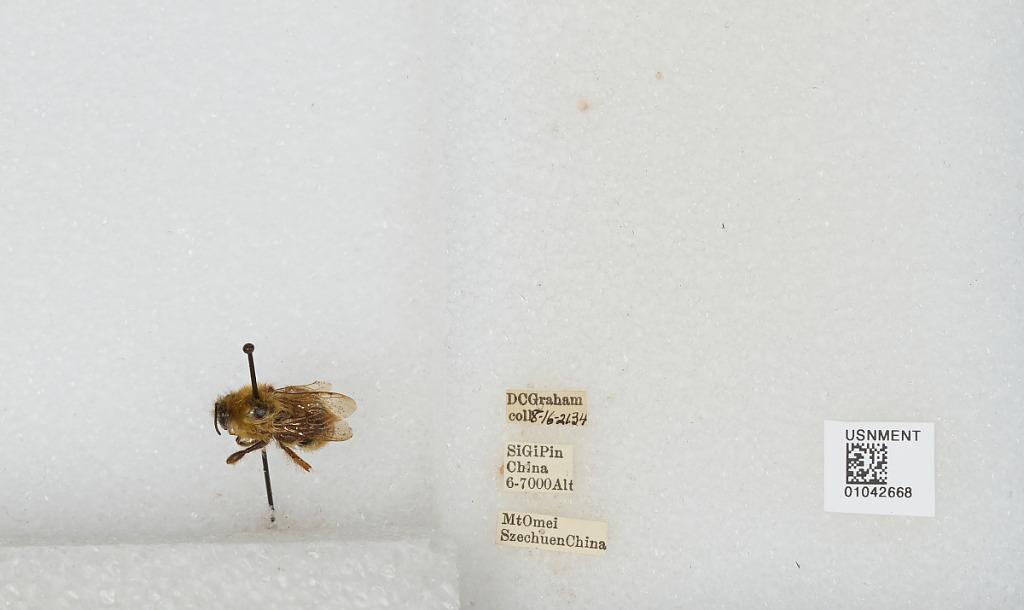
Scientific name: Bombus sp.
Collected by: D. Graham
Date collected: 1934-8-16
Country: China
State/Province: Sichuan
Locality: Si Gi Pin, Mount Emei